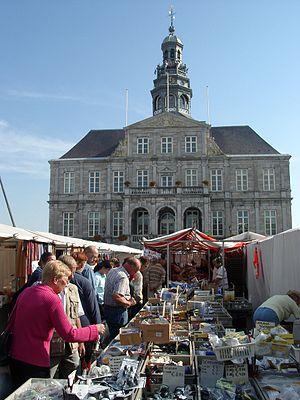
Le Markt, le « marché » en néerlandais ; en maastrichtois Merret, est une place du centre-ville de Maastricht.